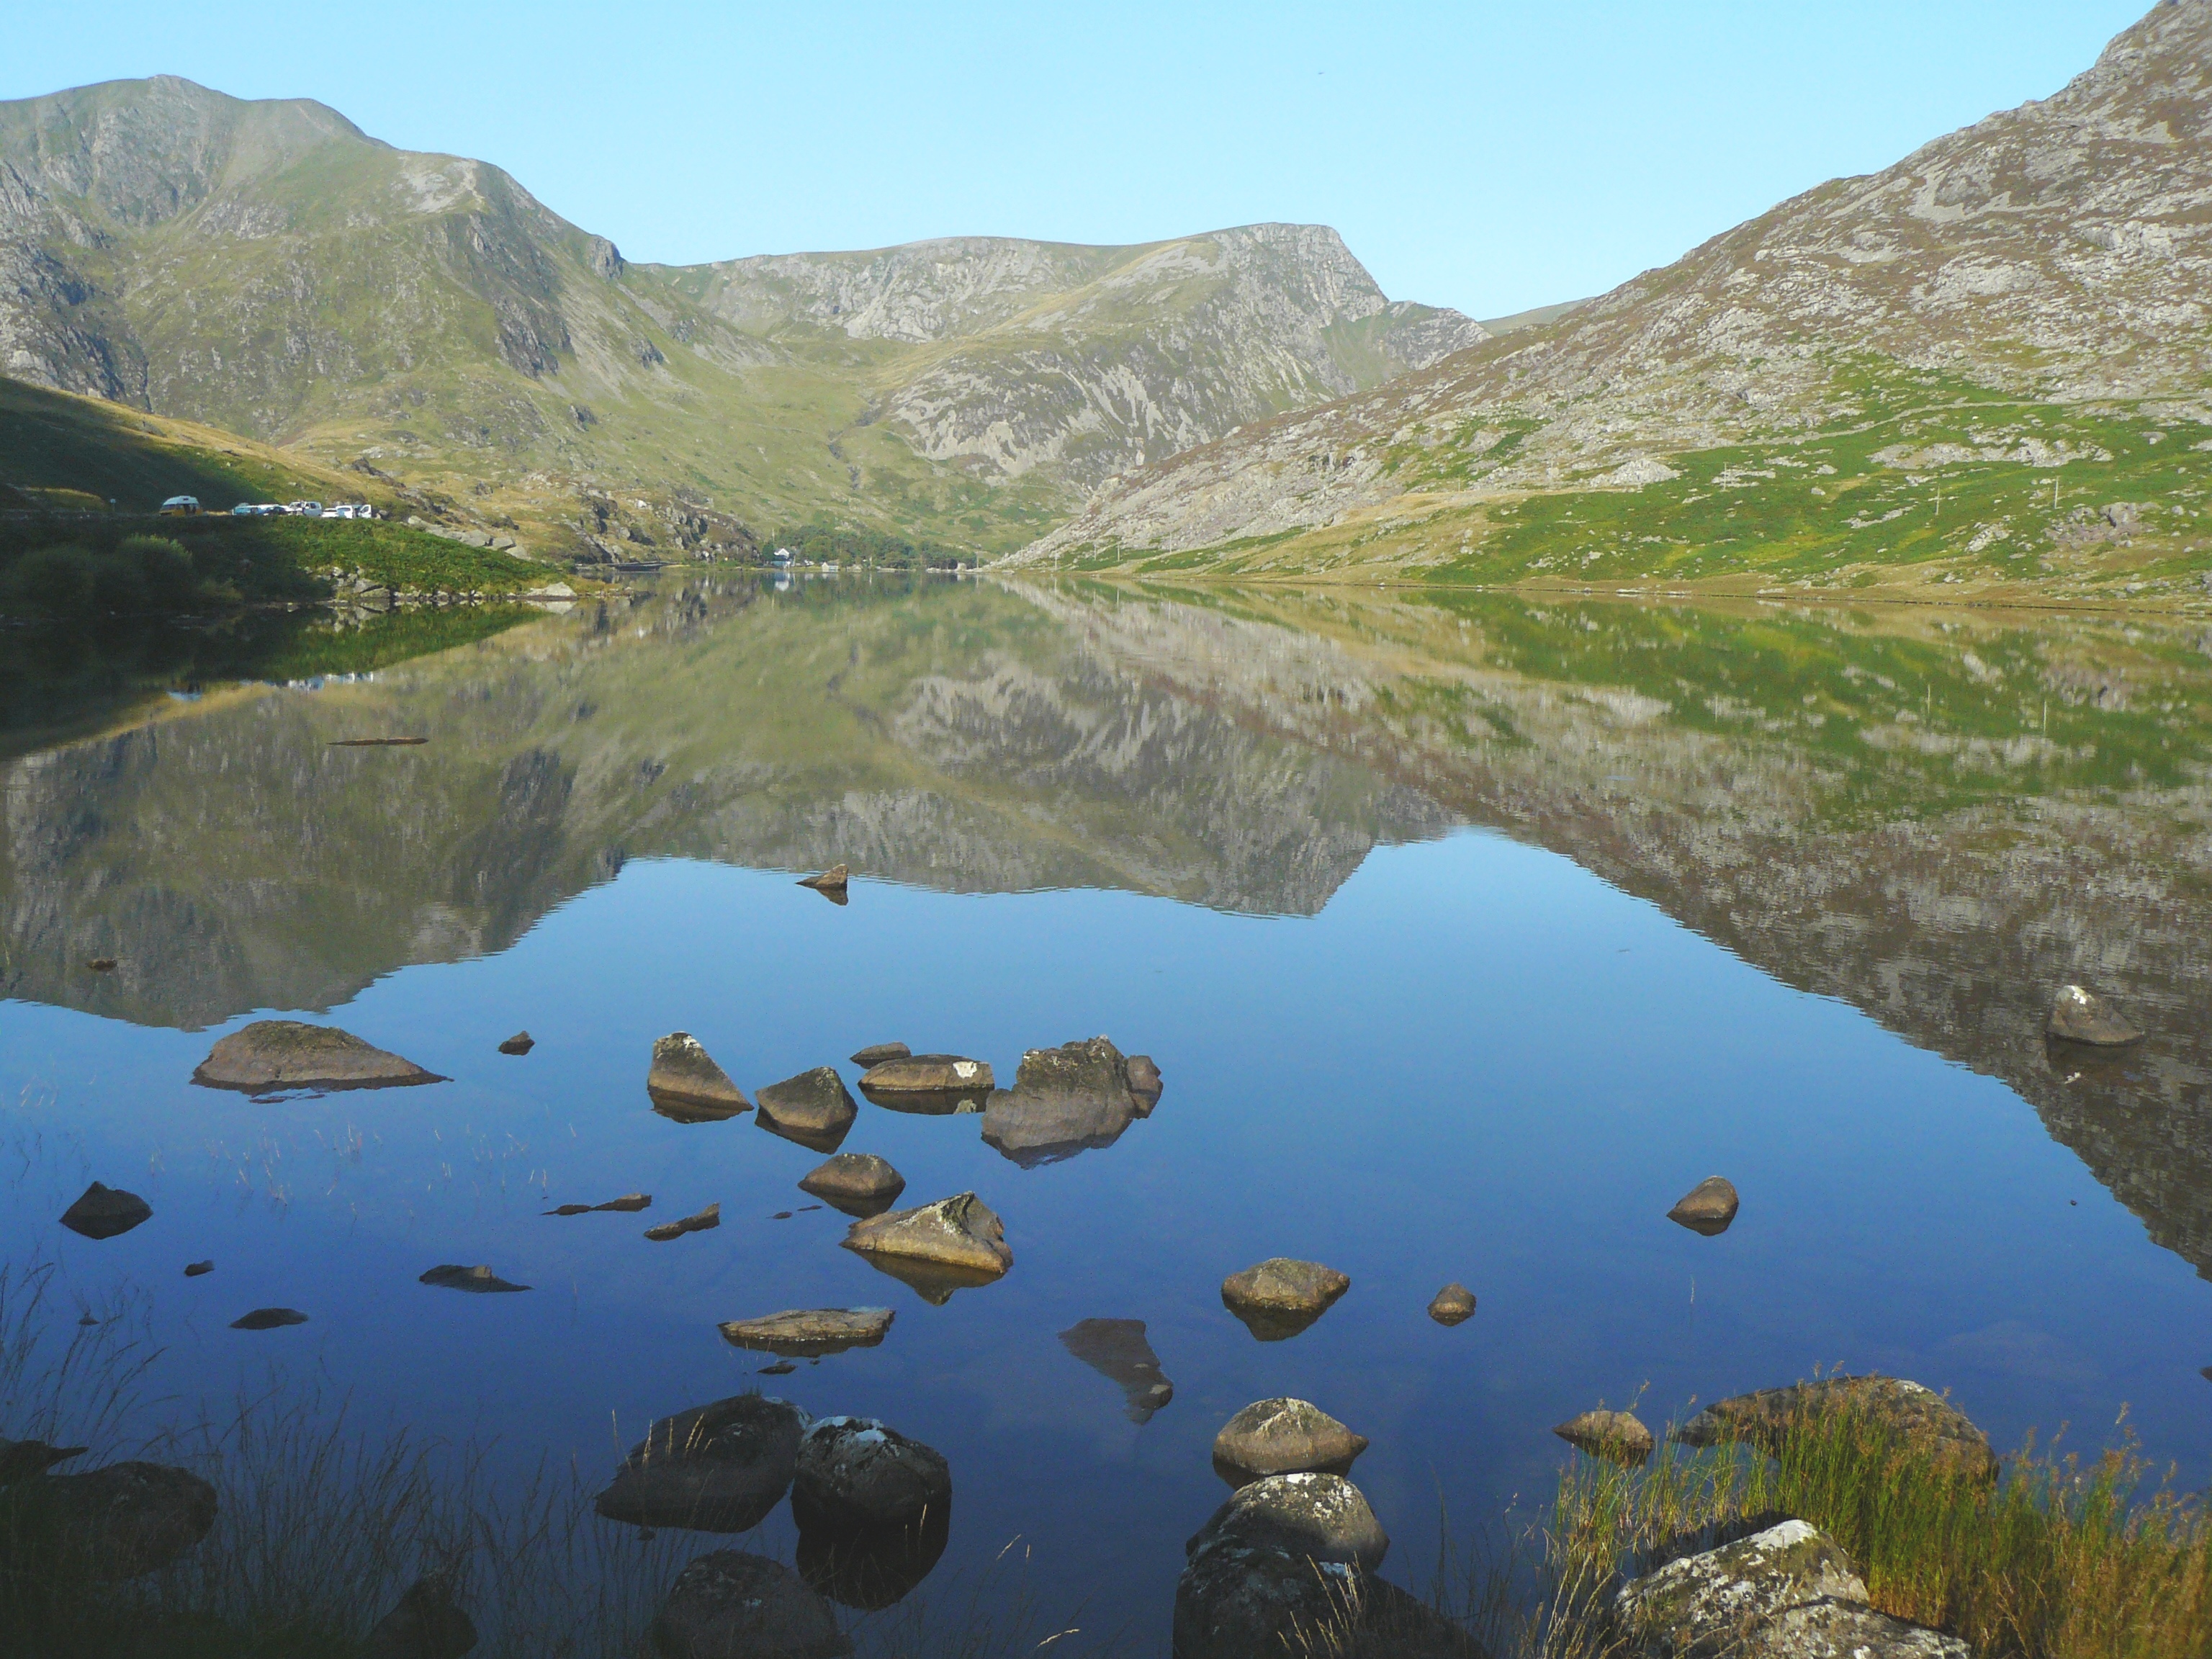
mountains, lake, water, sky, mountain, nature, natural landscape, highland, lacustrine plain, body of water, biome, watercourse, bank, mountainous landforms, landscape, grass, mountain range, hill, reflection, tarn, valley, rock, fell, geology, mountain river, reservoir, glacial lake, lake district, massif, plateau, nature reserve, sound, fluvial landforms of streams, loch, grassland, pond, plant, glacial landform, art, ar te, summit, inlet, riparian zone, crater lake, alps, tree